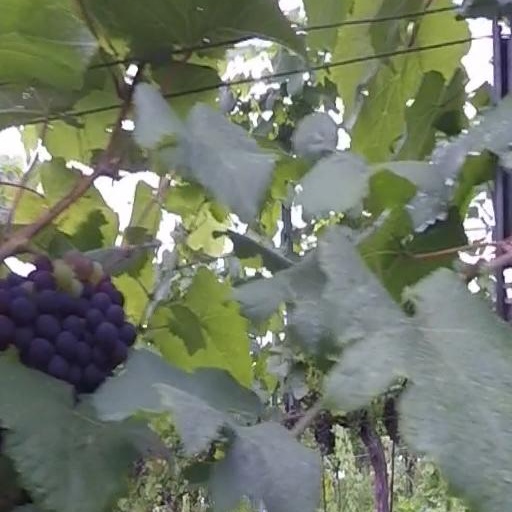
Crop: grape